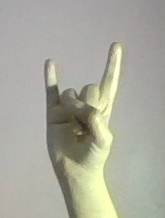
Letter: la